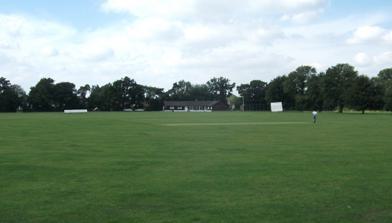
Building: Harecroft Road
Country: United Kingdom
Year built: 1926
Cricket ground in Cambridgeshire, England Harecroft Road Ground information Location Wisbech , Cambridgeshire Establishment 1926 (first recorded match) Team information Cambridgeshire (1926–2018) East (1927) As of 21 August 2010 Source: Ground profile Harecroft Road is a cricket ground in Wisbech , Cambridgeshire . The first recorded match on the ground was in 1926, when Cambridgeshire played the Leicestershire Second XI in the Minor Counties Championship . Cambridgeshire have used the ground periodically and until 2009 the ground has hosted 58 Minor Counties Championship matches and 5 MCCA Knockout Trophy matches. Harecroft Road has held a single first-class match when the East of England cricket team played the touring New Zealanders in 1927. The ground has also staged List-A matches, the first between Cambridgeshire and Oxfordshire in the 1967 Gillette Cup . Between 1967 and 1997, the ground played host to four List-A matches, the last of which saw Cambridgeshire play Hampshire in the 1997 NatWest Trophy . In local domestic cricket, the ground is the home venue of Wisbech Cricket Club who play in the East Anglian Premier League as of 2023. References